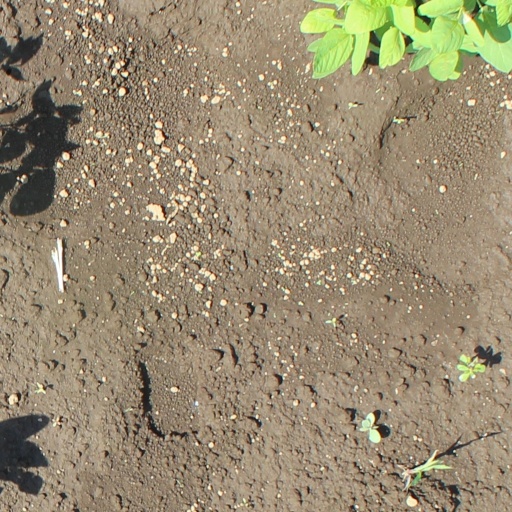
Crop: soybean